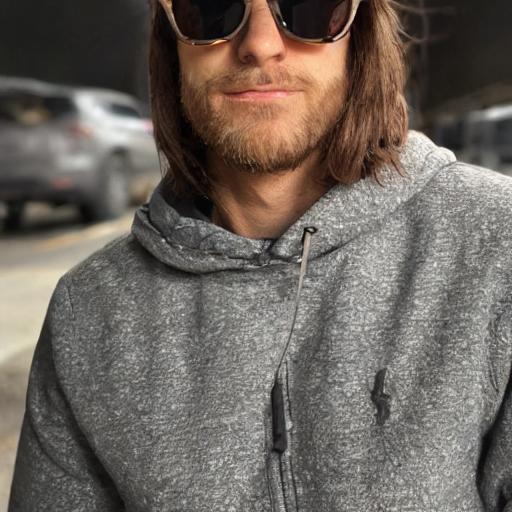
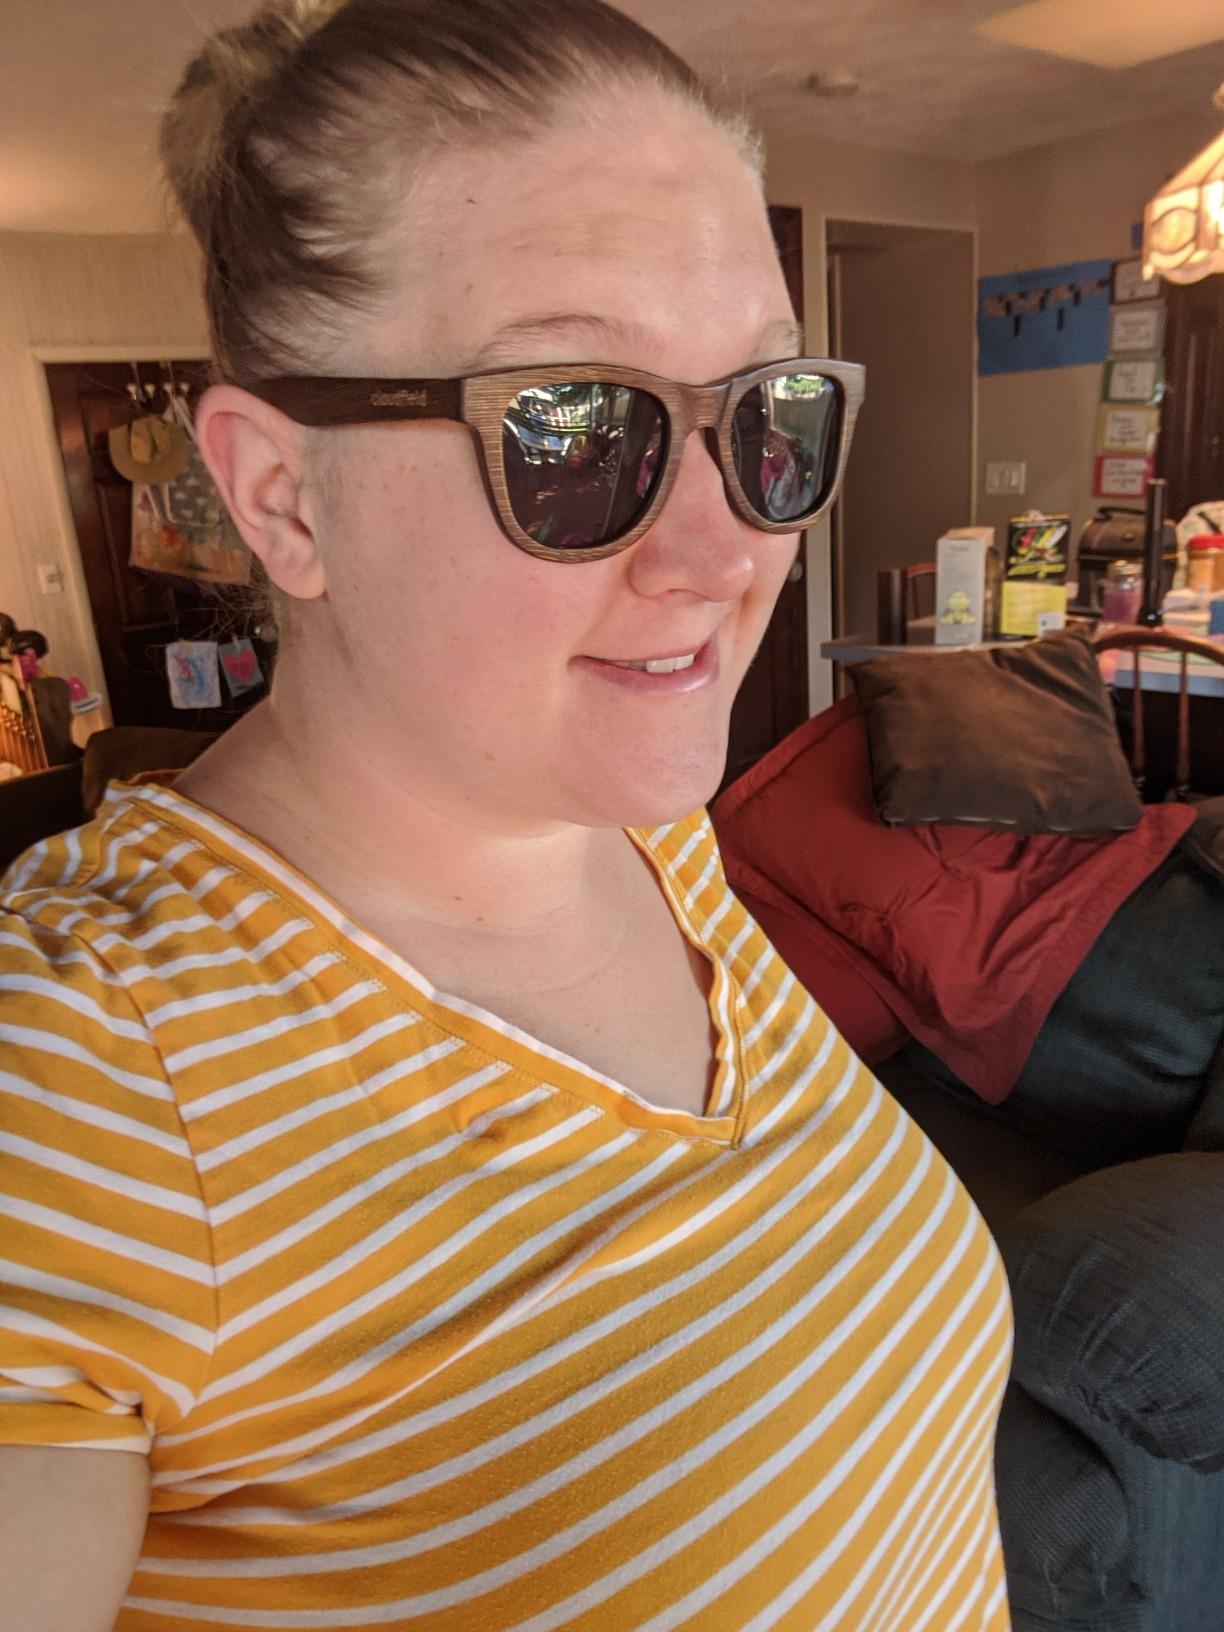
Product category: accessories_sunglasses
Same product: no